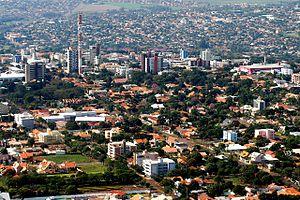
Toledo est une ville brésilienne de l'ouest de l'État du Paraná. Elle se situe par 24° 42' 50" de latitude sud et par 53° 44' 34" de longitude ouest, à une altitude de 550 mètres. Sa population était estimée à 119,335 habitants en 2010. La municipalité s'étend sur 1 197 km².